Brown's Canyon Bridge

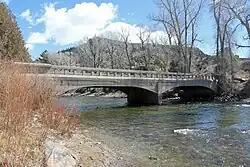

The Brown's Canyon Bridge near Salida, Colorado, also known as Stone Bridge, is a concrete "slab and girder" road bridge across the Arkansas River built in 1908.